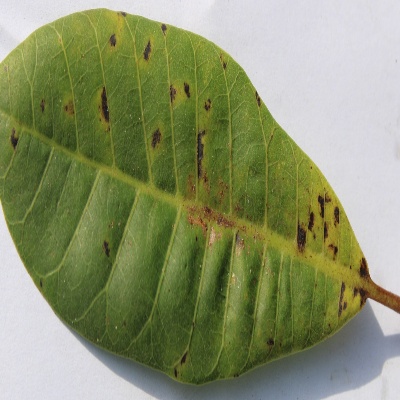
Crop: Cashew
Condition: anthracnose